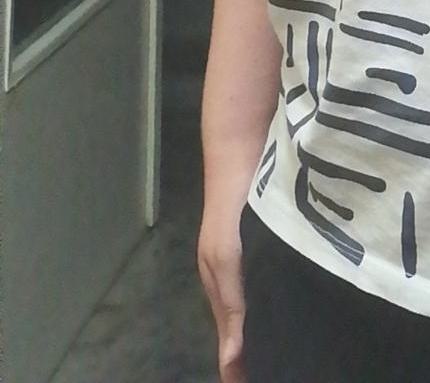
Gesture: no_gesture